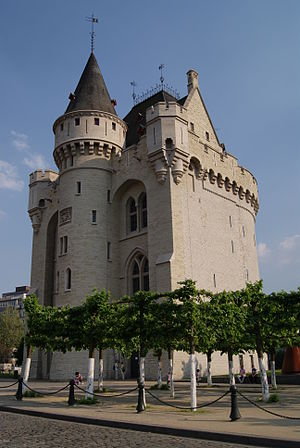
Halle Port
Halle Port i 2011
Halle Port er en befæstet middelalderbyport i Bruxelles' anden mur. Halle Port er opført i 1381 og en del af denne befæstning af byen, der blev opført i anden halvdel af det 14. århundrede.